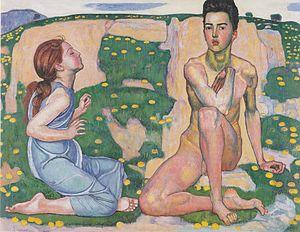
Ferdinand Hodler est un peintre suisse, né le 14 mars 1853 à Berne et mort le 19 mai 1918 à Genève.